Kanker State

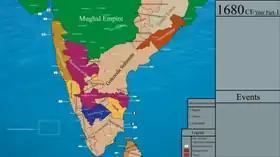
The Kanker kingdom is shown as the "Chandra dynasty" in the map

During the rule of the Haihaiyavansi dynasty in Chhattisgarh, the raja of Kanker held the Dhamtari region and was in a tributary relationship with the Haihaiyavansi king. When the Haihaiyavansi Kingdom fell to the Maratha invasion in 1740, the Kanker kingdom came under the supremacy of Mohan Singh, the vassal Haihaya ruler. On Mohan Singh's death, it came under Bimbaji Bhonsle, the Maratha governor of Chhattisgarh.